Sunday Times Fast Track 100

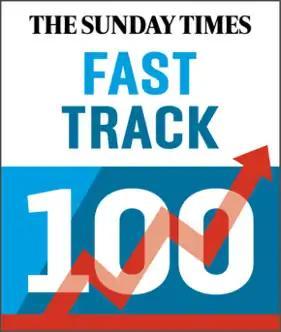
Sunday Times Fast Track 100 logo

The Sunday Times Fast Track 100 was an annual league table published in association with "The Sunday Times" newspaper in the UK. It ranks Britain's 100 private companies with the fastest-growing sales over the last three years. It is published in "The Sunday Times" each December, with a conference and awards event typically held in May, and alumni dinners during the year. The list is researched and produced by Fast Track, an Oxford-based research and networking events business. Sir Richard Branson and the Virgin Group have supported the Fast Track 100 league table since Hamish Stevenson founded Fast Track in 1997.